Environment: real
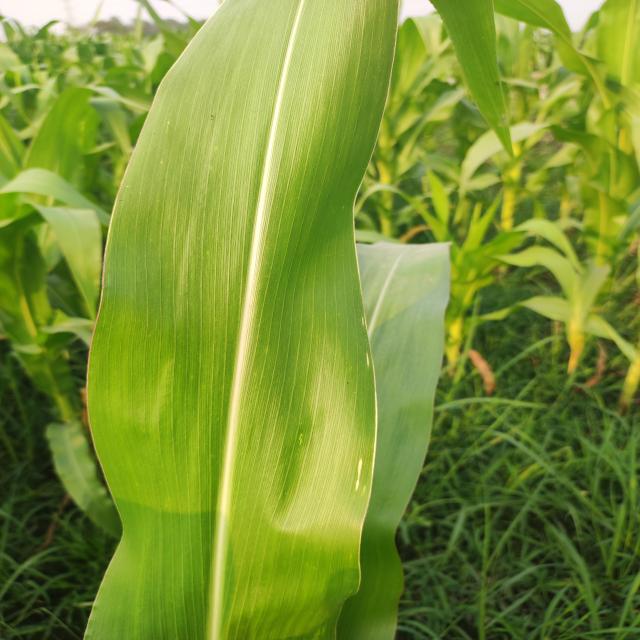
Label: northern_corn_leaf_blight